Answer in natural language. Is Doorway further away or in front of green threecushion sofa? Choose between the following options: further away or in front
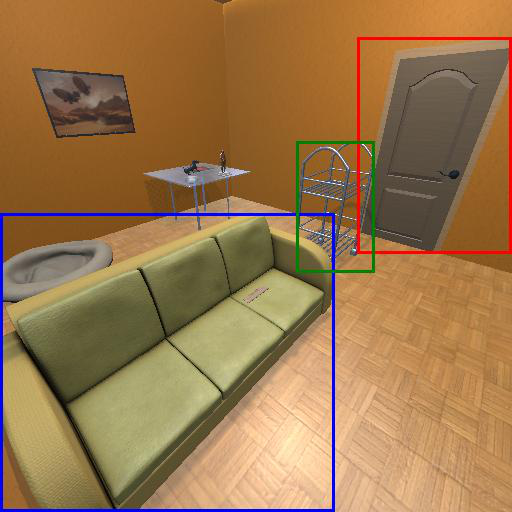
<answer>further away</answer>